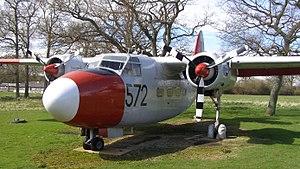
Cette liste des musées du Surrey, Angleterre contient des musées qui sont définis dans ce contexte comme des institutions qui recueillent et soignent des objets d'intérêt culturel, artistique, scientifique ou historique. leurs collections ou expositions connexes disponibles pour la consultation publique. Sont également inclus les galeries d'art à but non lucratif et les galeries d'art universitaires. Les musées virtuels ne sont pas inclus.